Tekken: Blood Vengeance

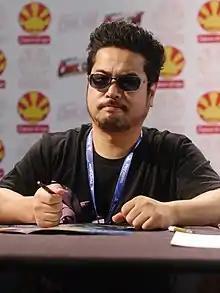
Game producer oversaw the "Tekken" movie.

Development of the movie started in January 2010. Namco's "Tekken" team has wanted to do a 3D movie after the creation of the CG opening for "Tekken 6"s scenario campaign. Katsuhiro Harada elaborates the success of "Tekken 3" as by that installment, the team was able to create CGI scenes for every character as well as how fans demanded to know more of the cast. Namco could have probably made a CGI movie 15 years before the release because the studio already had the technique and the talent to do it. But it needed a lot of computing power and above all a lot of time and financial resources, so Namco preferred to focus on video games. It is the association with the Digital Frontier famous for developing the film "Resident Evil Degeneration". That allowed Namco film and continue to work on our games. Namco was already associated with Digital Frontier during "Tekken 5" and they had helped with making the CGI scenes for both the game and "Tekken 6". Harada wanted "Blood Vengeance" to emulate the success of "Degeneration" as well the game adaptation film "Final Fantasy VII Advent Children", remarking the quality of animation too.